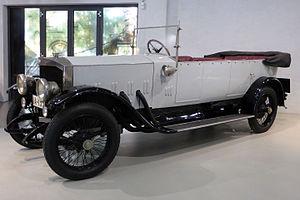
Benz & Cⁱᵉ était un constructeur automobile allemand, fondé par Carl Benz en 1883.